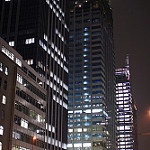
Label: buildings